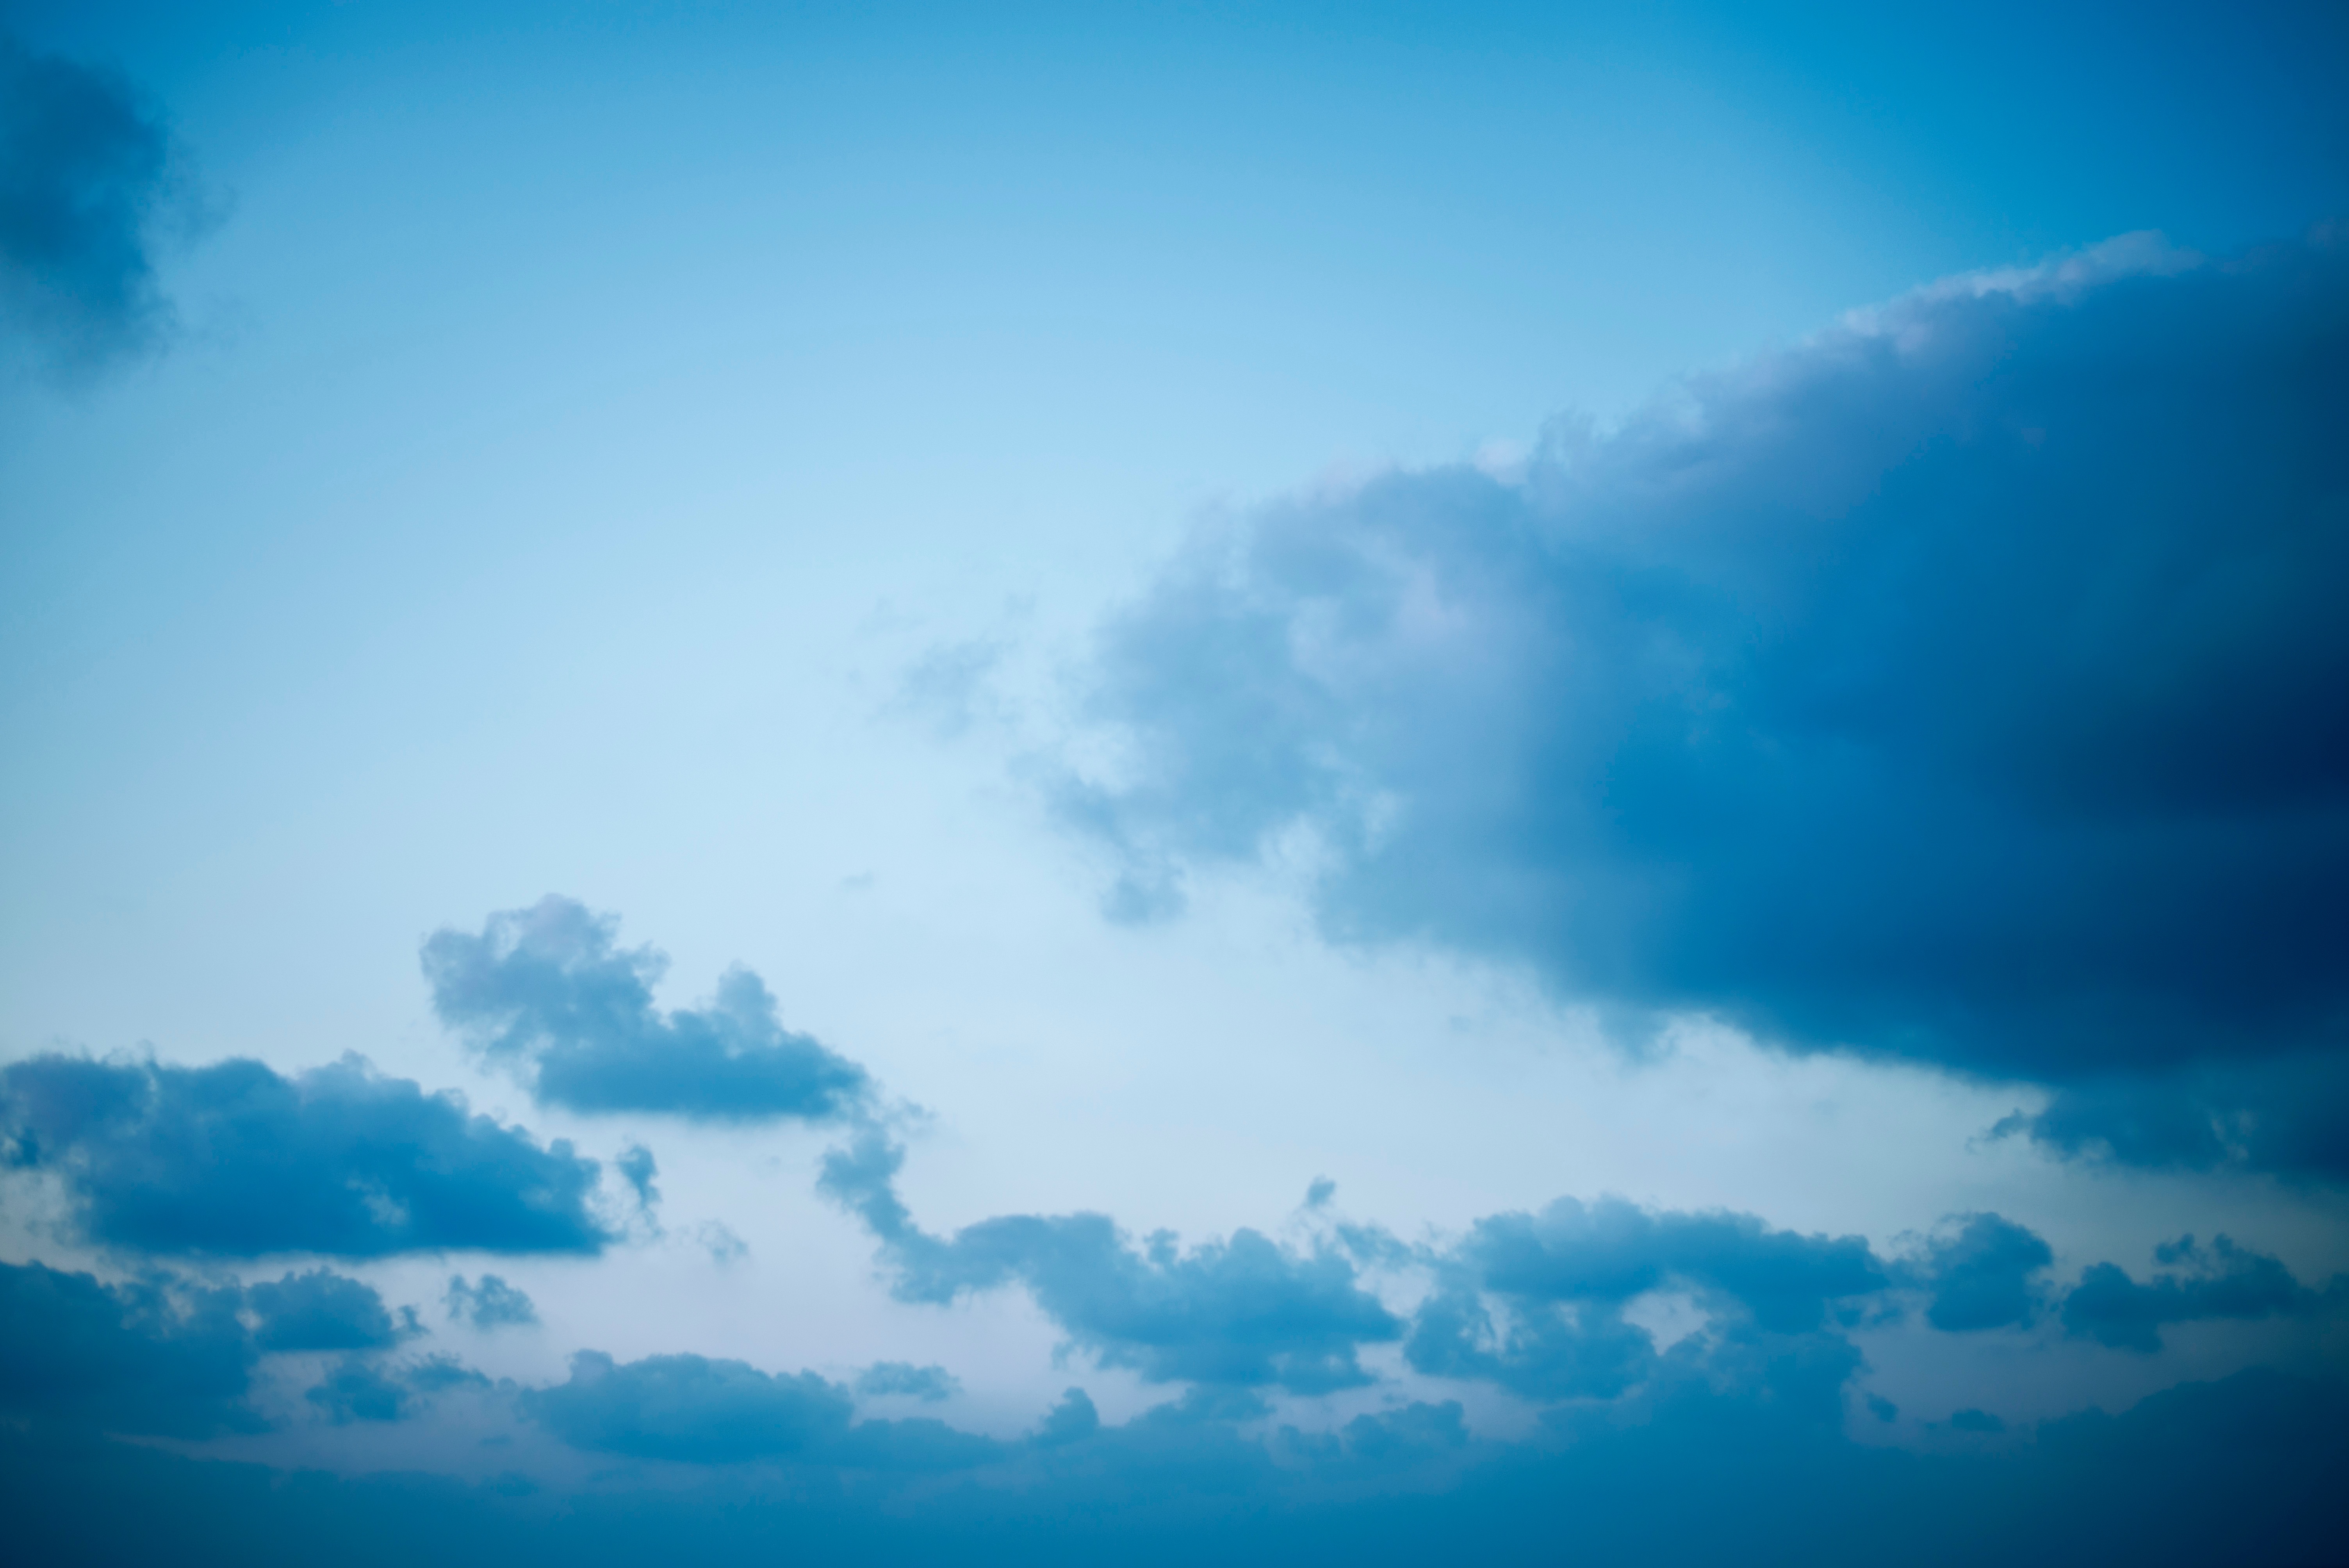
horizon, cloud, sky, sunlight, atmosphere, dusk, daytime, cumulus, meteorological phenomenon, atmosphere of earth, computer wallpaper